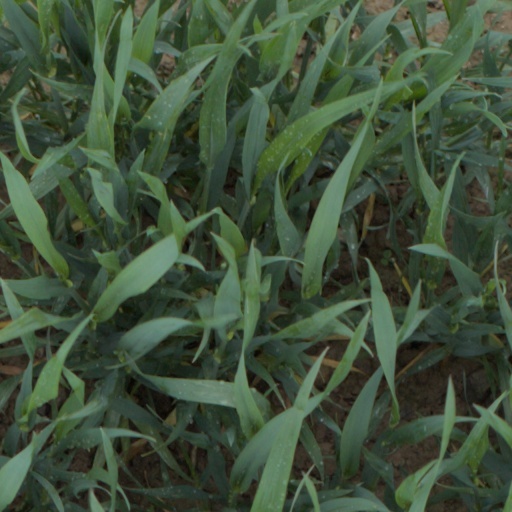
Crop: wheat